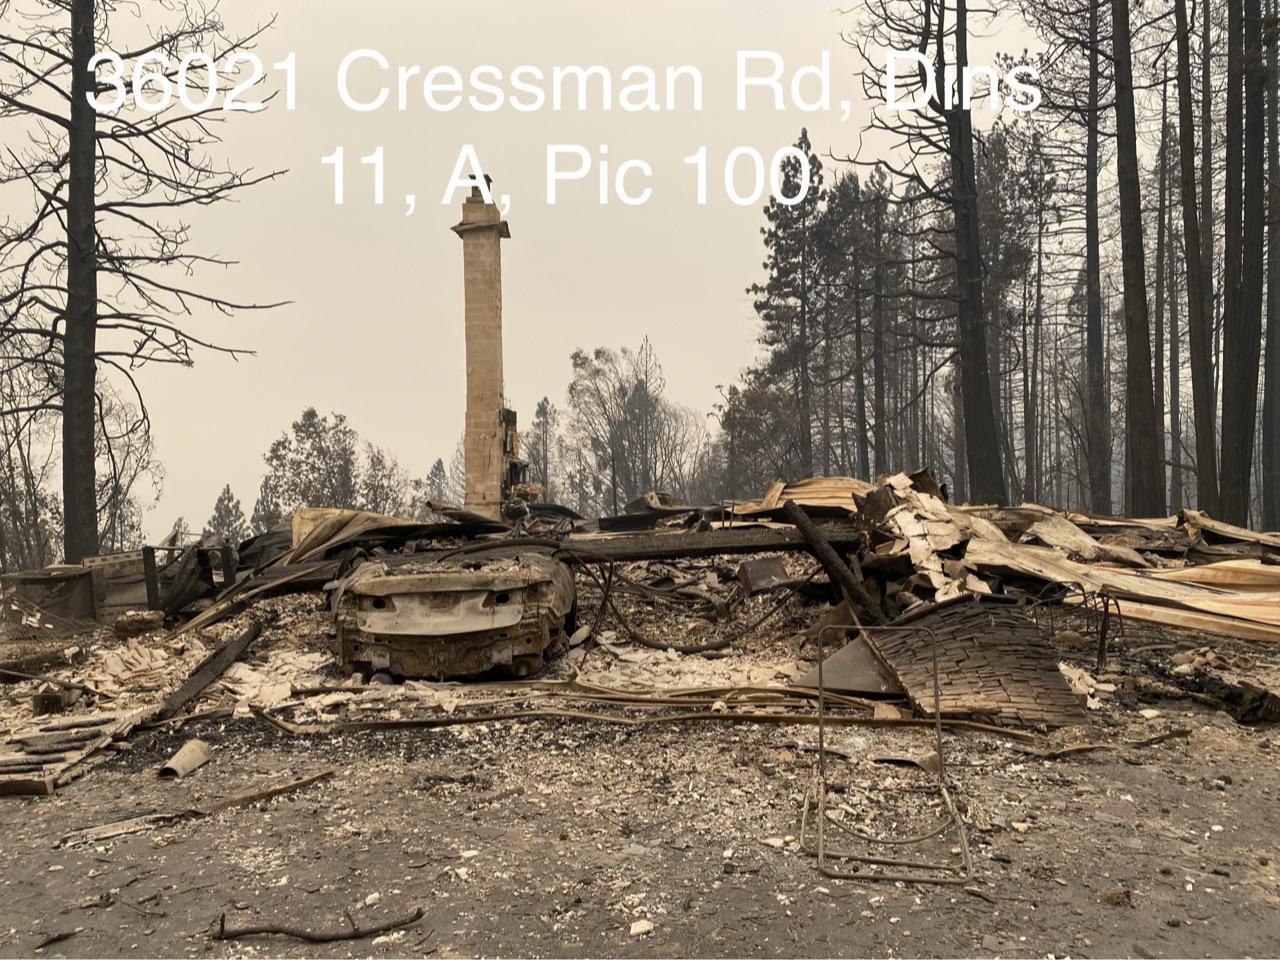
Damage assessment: destroyed